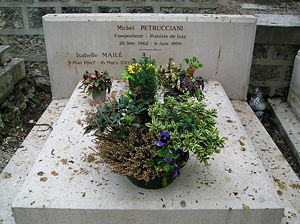
Michel Petrucciani
Michel Petruccianis gravsted
Michel Petrucciani var en fransk jazzpianist, der vakte stor opsigt da han kom frem i starten af 1980'erne på grund af sit lyriske og rytmisk præcise spil.